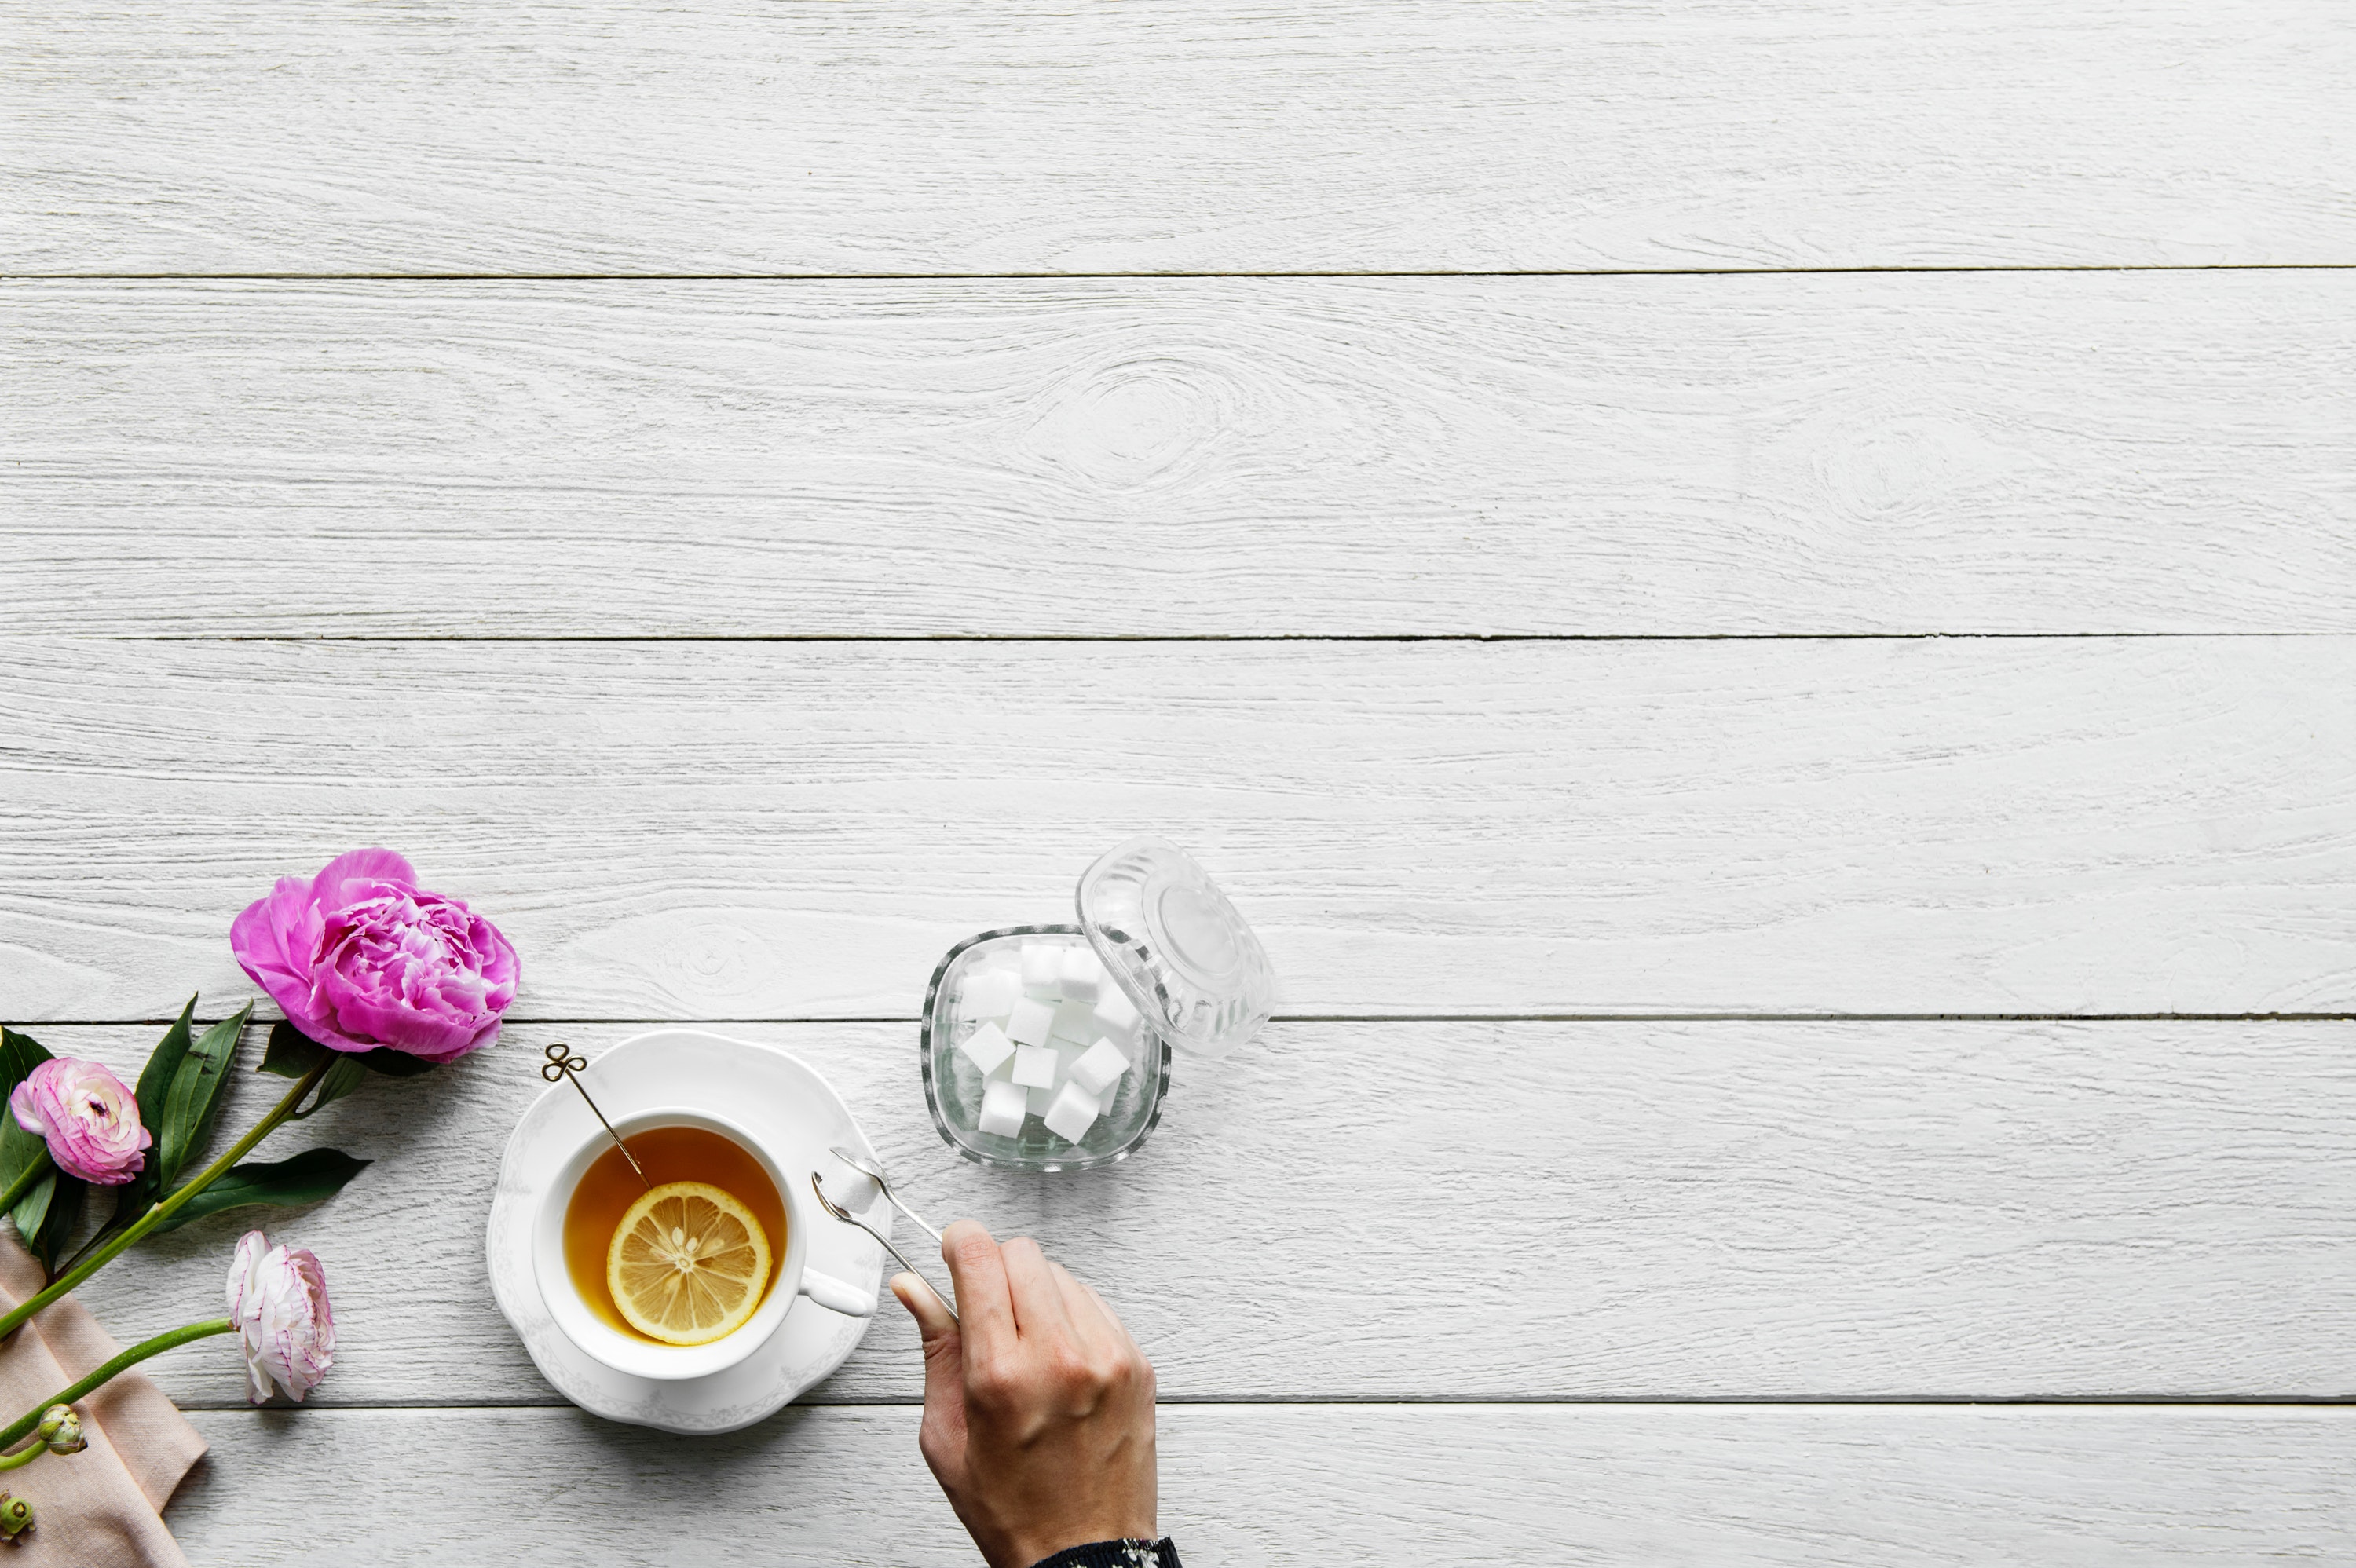
pink, flower, table, wood, still life photography, tableware, still life, cup, floor, petal, flooring, rose, cut flowers